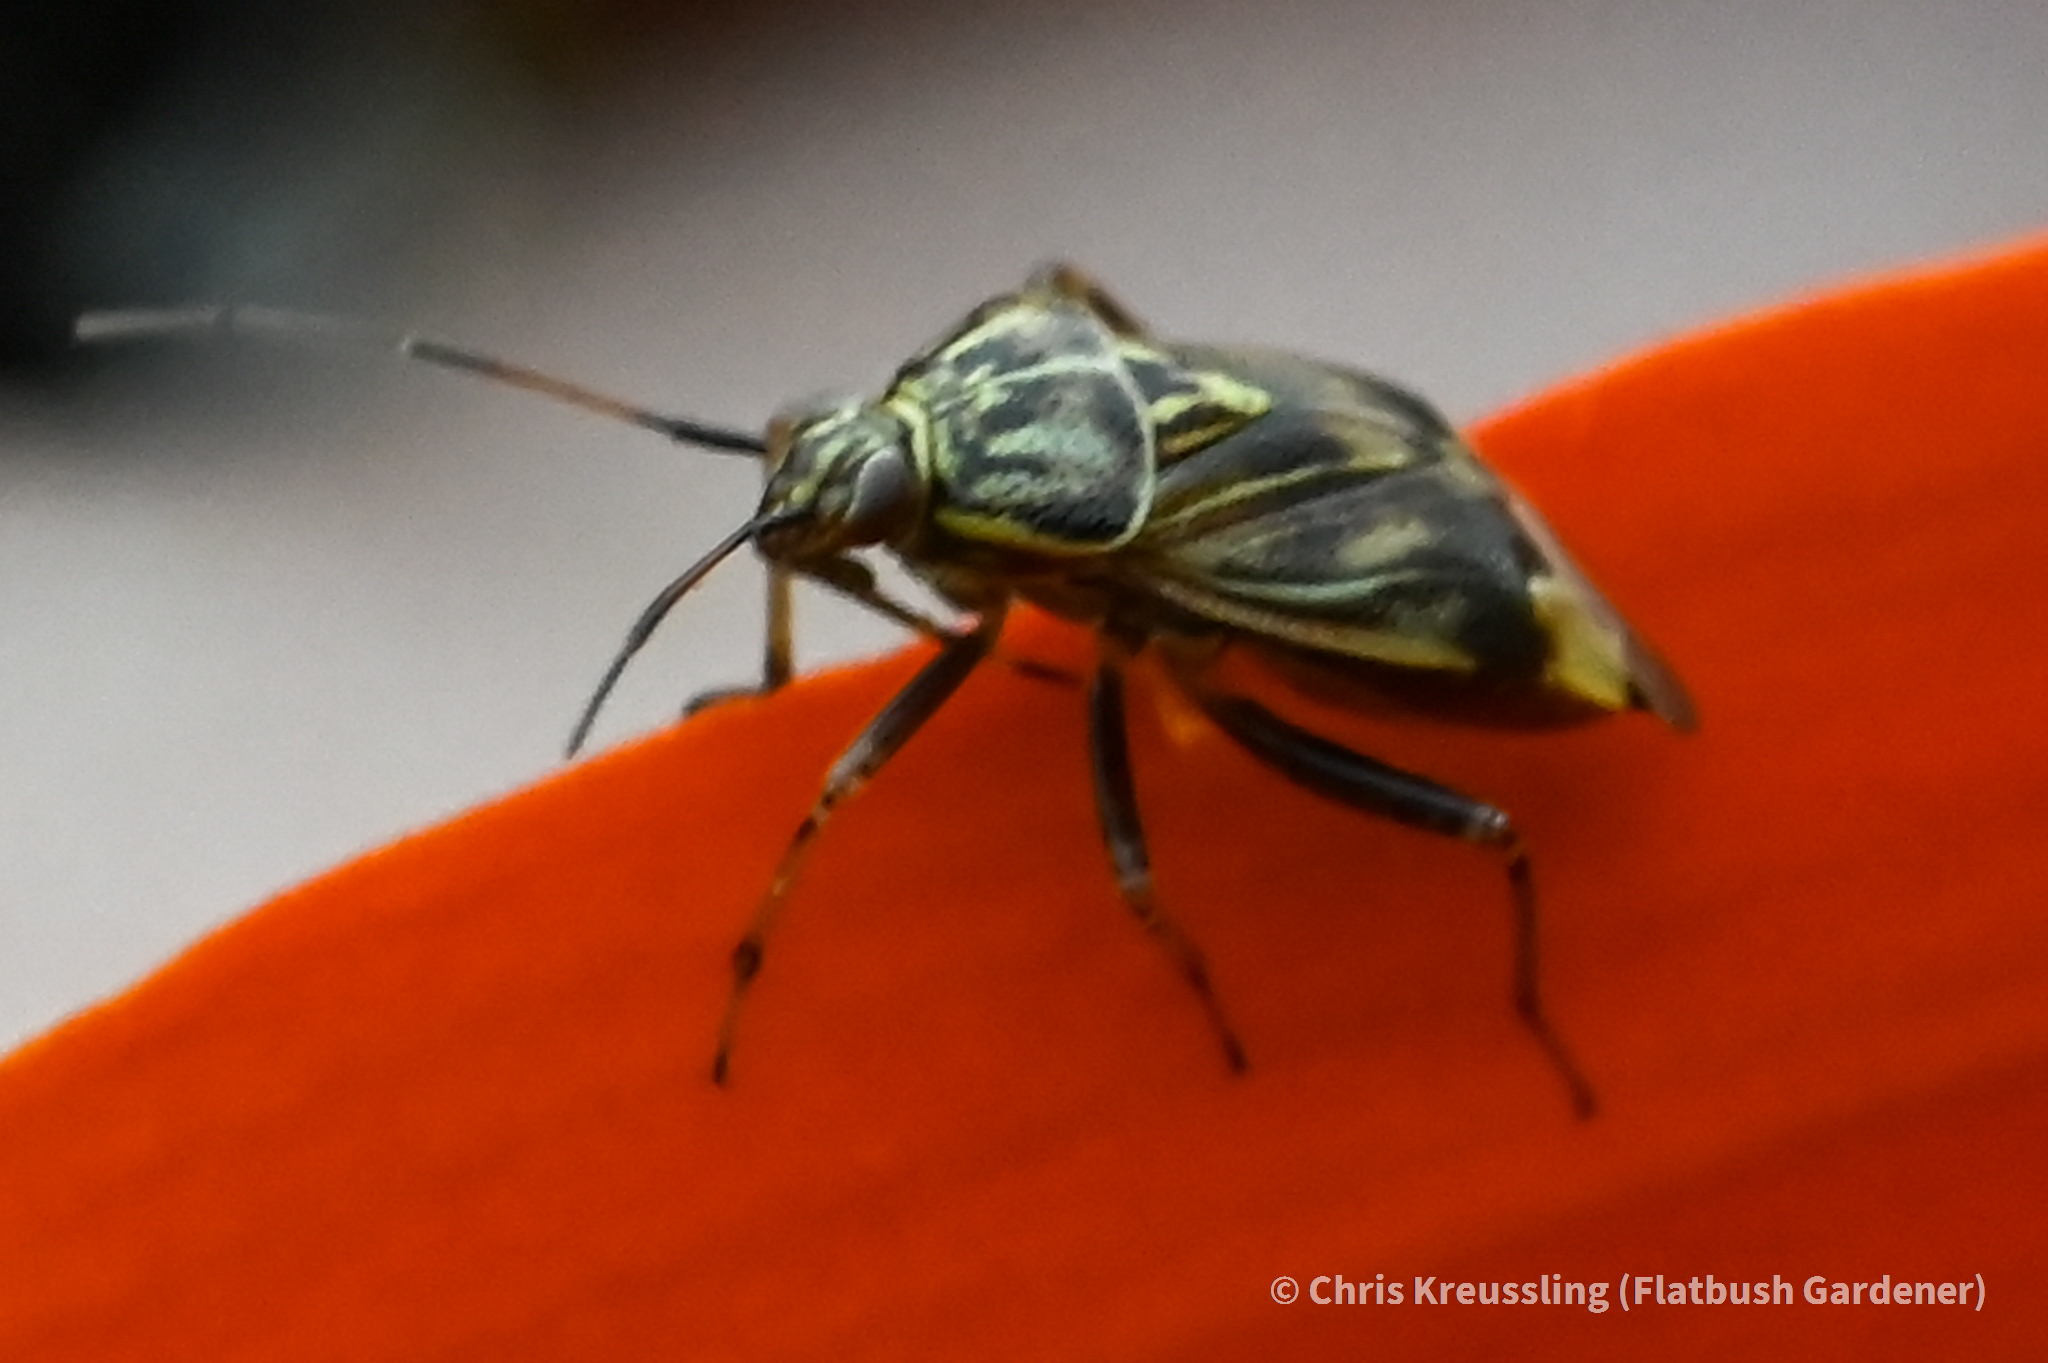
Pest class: lygus_bug